Meenakshi Reddy Madhavan

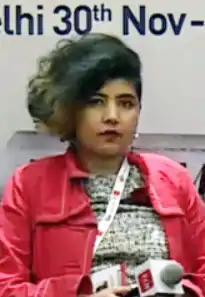
Meenakshi Reddy Madhavan, Times Lit Fest, 2019

Meenakshi Reddy Madhavan is an Indian blogger and writer who writes under the pseudonym eM on "The Compulsive Confessor". Her first book, a semi-autobiographical book is "You Are Here", was published by Penguin.